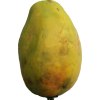
Label: papaya